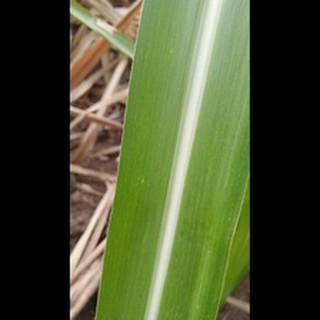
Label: healthy_sugarcane